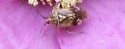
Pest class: lygus_bug